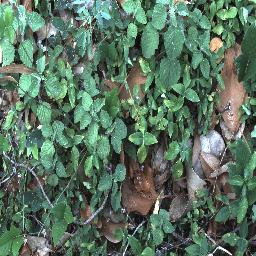
Label: negative